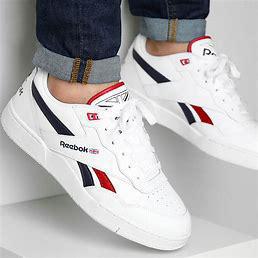
Brand: Reebok
Model: BB 4000 Ii